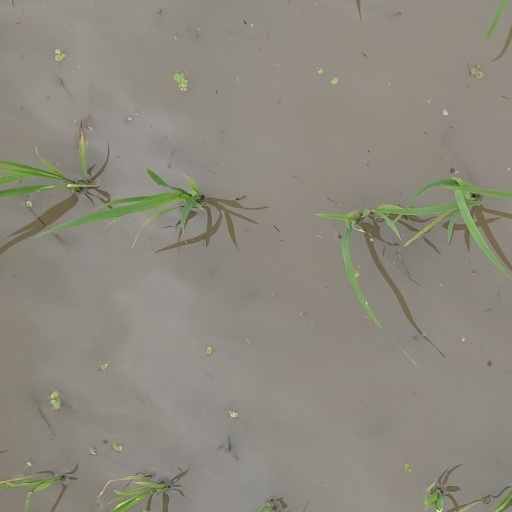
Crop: rice